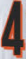
Number: 4